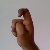
The image shows a hand gesture representing the letter 'X' in Indian Sign Language.